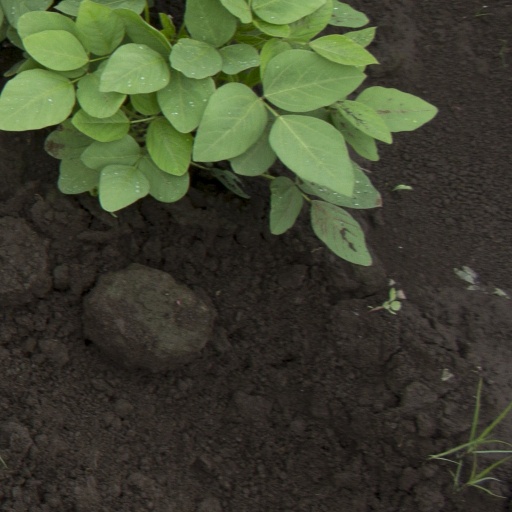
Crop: soybean